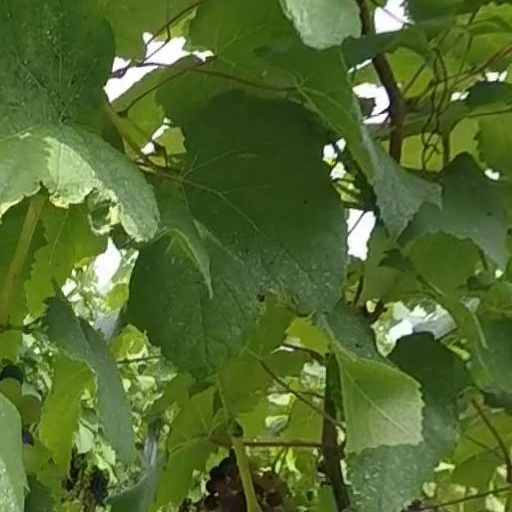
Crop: grape